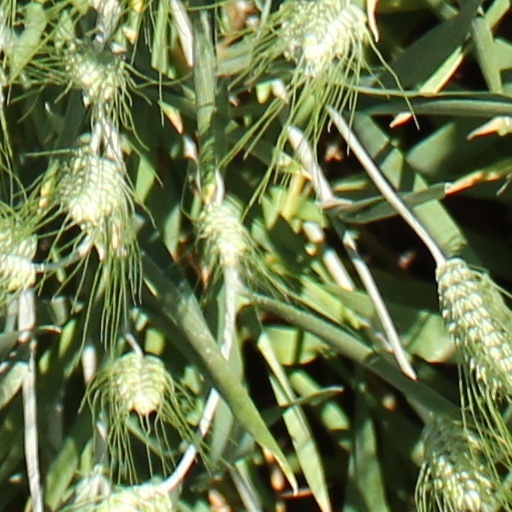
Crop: wheat